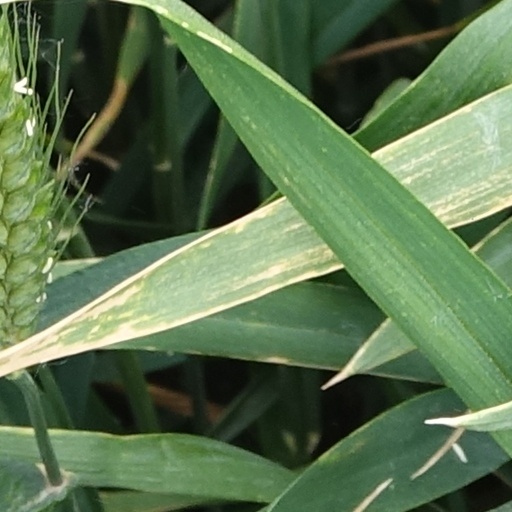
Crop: wheat